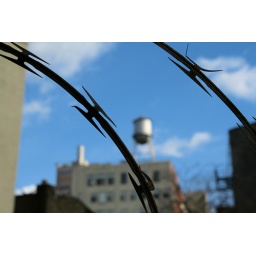
Prospect Heights water tower as seen from a razor wire enclosed lot emptied by Ratner's wrecking ball.